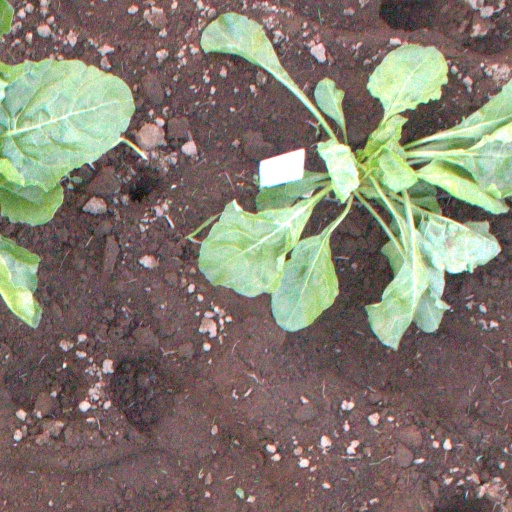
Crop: sugar beet